Neil Macfarlane (politician)

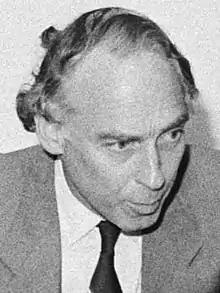
Neil Macfarlane in 1985

Sir David Neil Macfarlane (born 7 May 1936) is a Conservative Party politician in the United Kingdom.